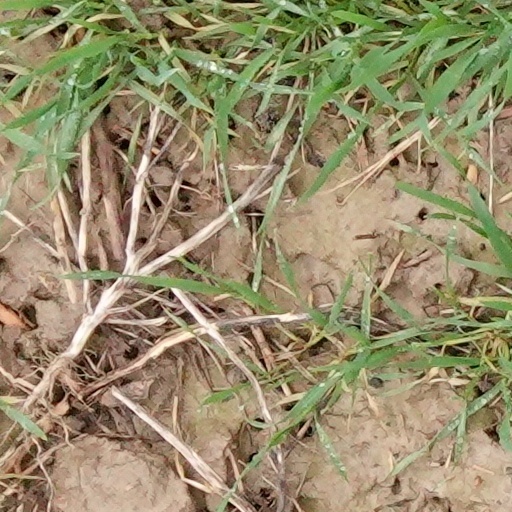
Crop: wheat